Ariake West Canal

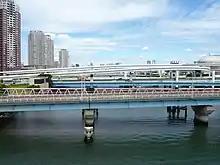
Bridge over the West Canal

The Ariake West Canal is a canal located between Ariake, Koto-ku, in Tokyo and Odaiba, Minato-ku.